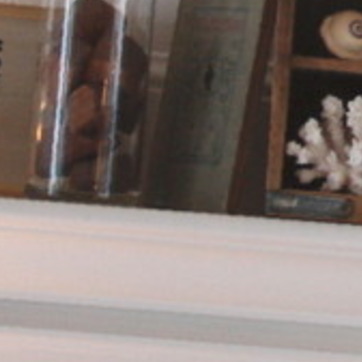
Material: paper